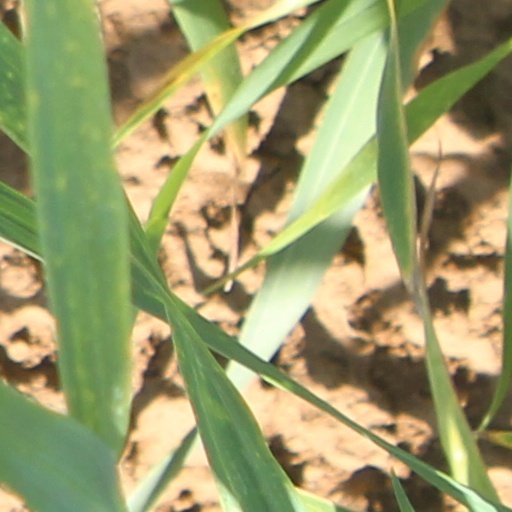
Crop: wheat